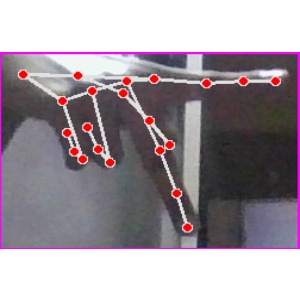
अक्षर: प